Preclinical imaging

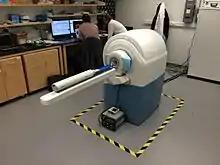
The image shows a 3T preclinical MRI multi-modality imaging system with a clip-on PET for sequential imaging.

Principle: Computed tomography (CT) imaging works through X-rays that are emitted from a focused radiation source that is rotated around the test subject placed in the middle of the CT scanner. The X-ray is attenuated at different rates depending on the density of tissue it is passing through, and is then picked up by sensors on the opposite end of the CT scanner from the emission source. In contrast to traditional 2D X-ray, since the emission source in a CT scanner is rotated around the animal, a series of 2D images can then be combined into 3D structures by the computer.